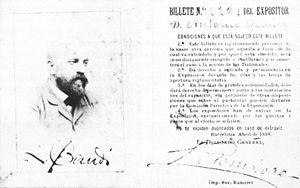
Antoni Gaudí i Cornet né le 25 juin 1852 à Reus ou Riudoms et mort le 10 juin 1926 à Barcelone, est un architecte catalan de nationalité espagnole et principal représentant du modernisme catalan. Son travail a marqué de façon durable l'architecture de Barcelone et constitue une « contribution créative exceptionnelle […] au développement de l'architecture et des techniques de construction ». À ce titre, sous le nom d'« Œuvres de Gaudí », sept de ses œuvres ont été inscrites par l'UNESCO au patrimoine mondial de l'Humanité : le parc Güell, le palais Güell, la Casa Milà, la Casa Vicens, la façade de la Nativité et la crypte de la Sagrada Família, la Casa Batlló et la crypte de la Colonia Güell.